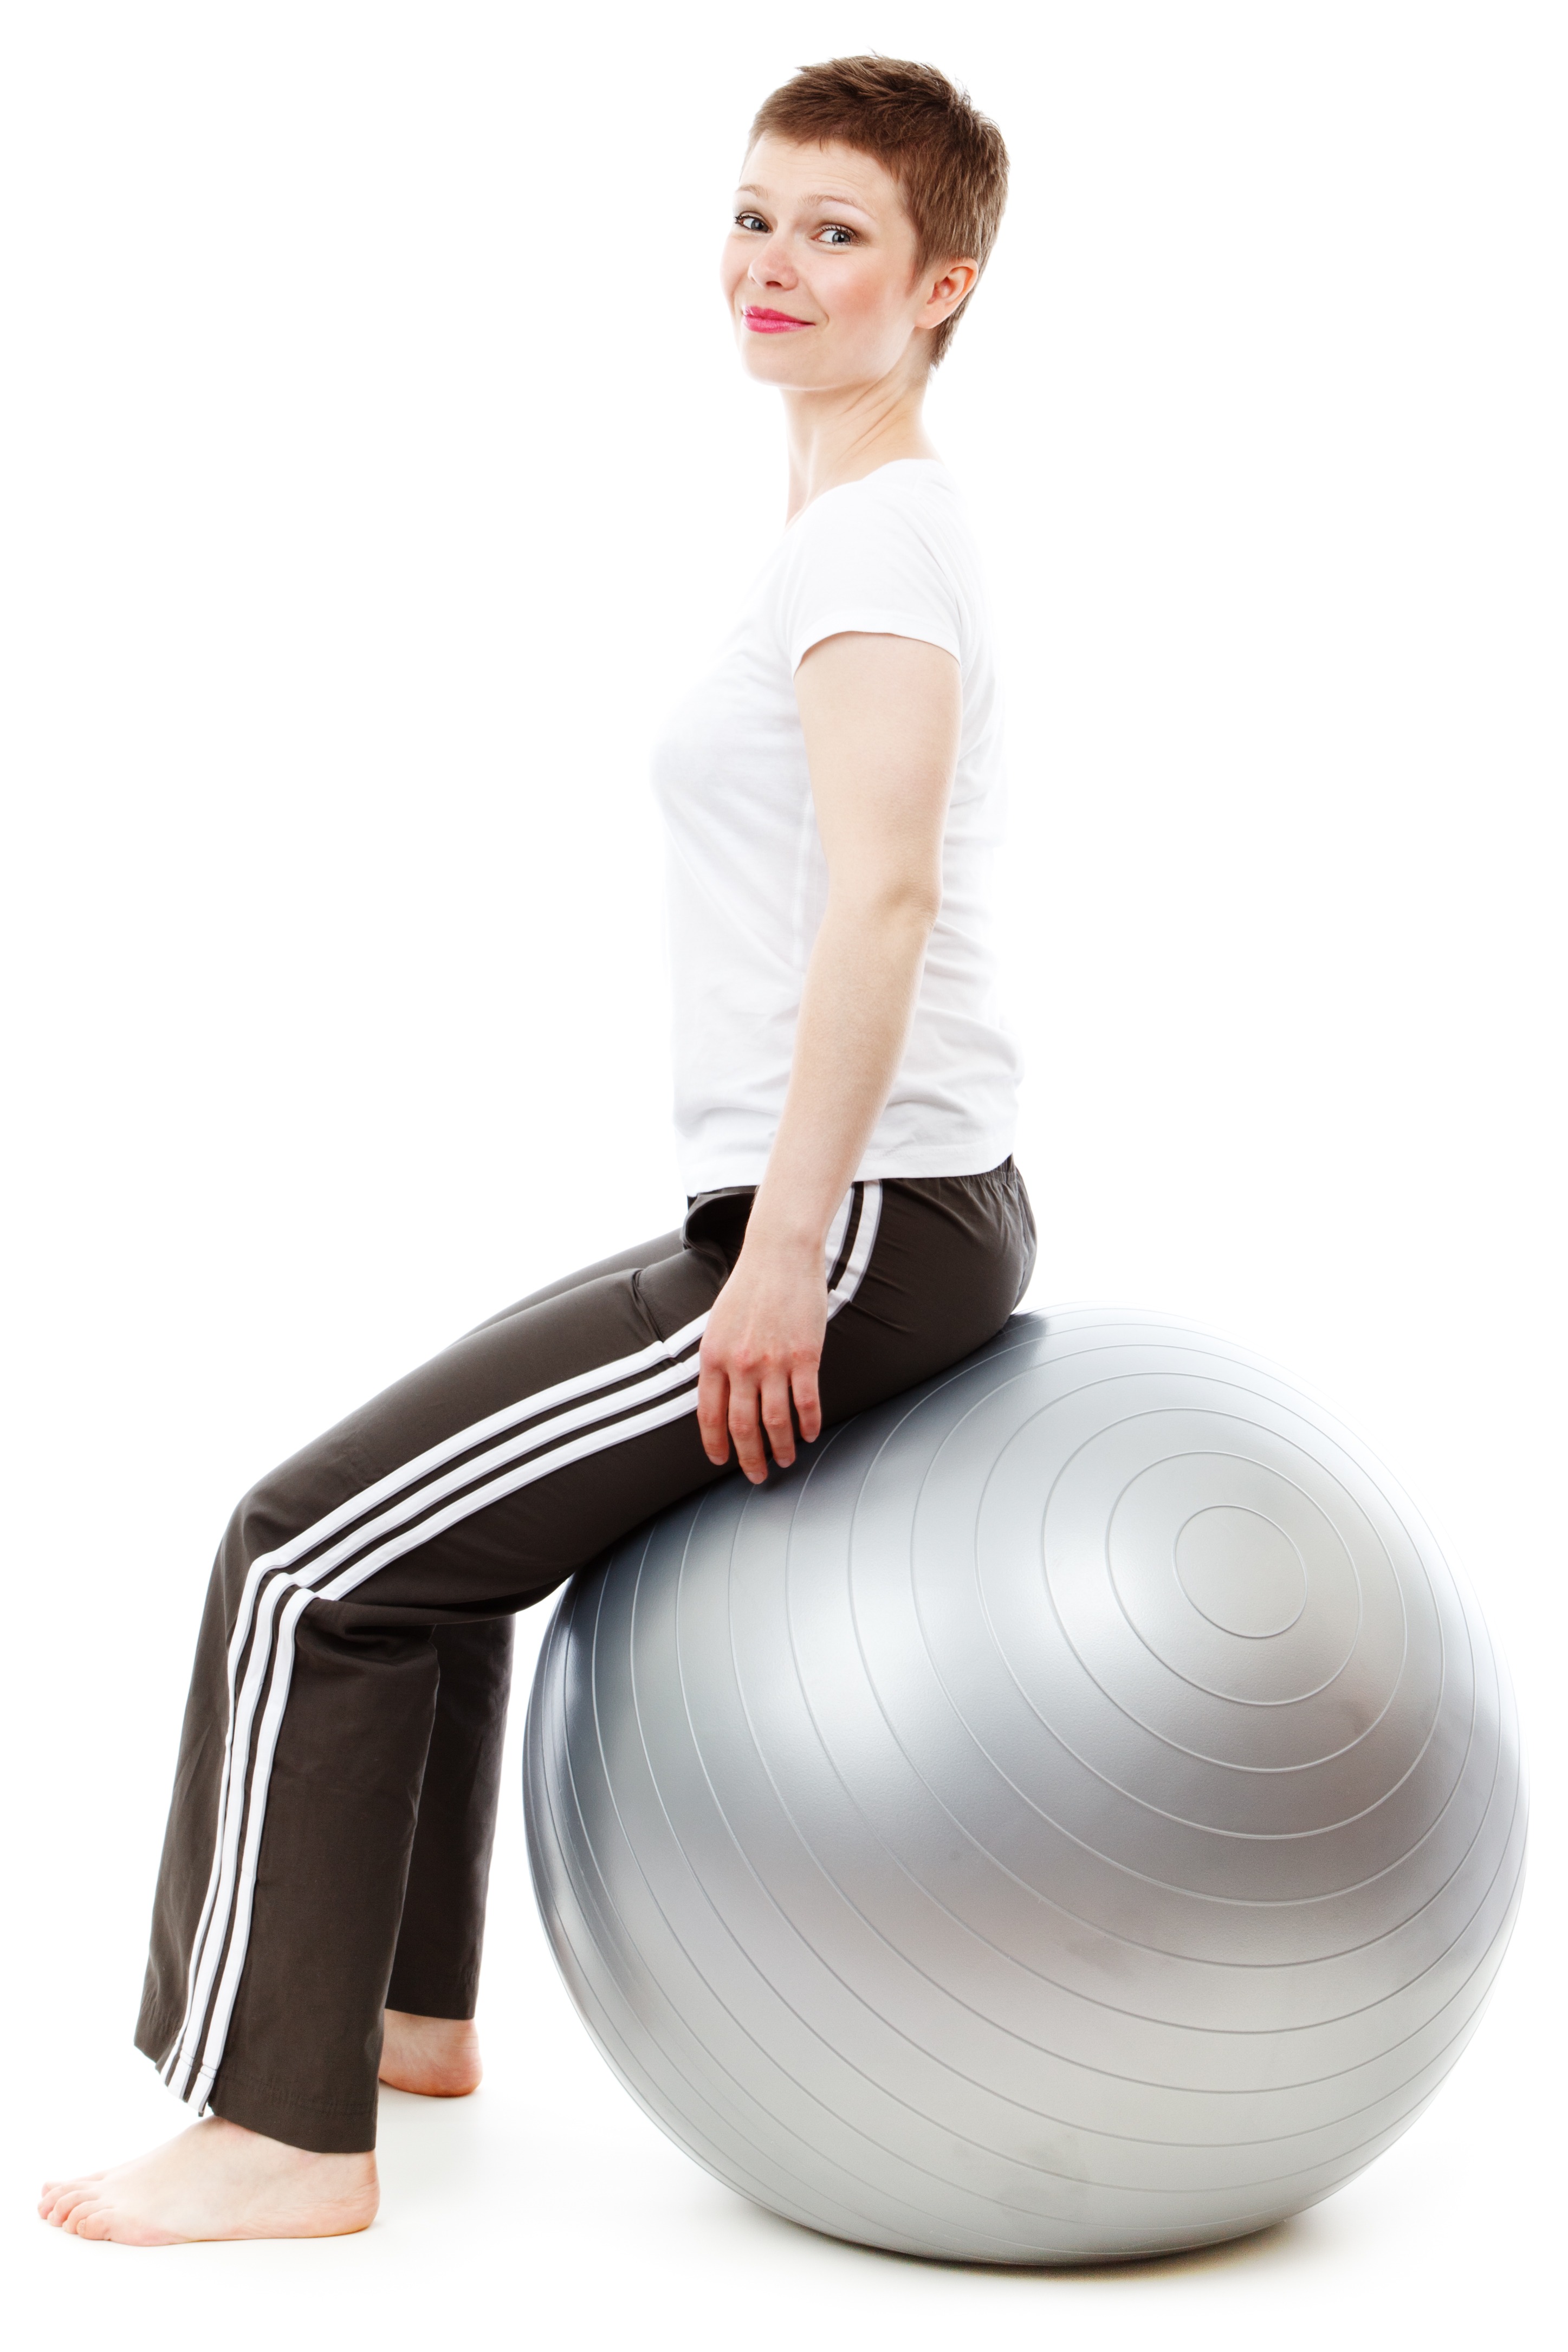
people, girl, woman, sport, isolated, female, sitting, exercise, lifestyle, healthy, arm, fitness, gym, workout, muscle, activity, sports equipment, chest, ball, fit, shape, active, wellness, human positions, human action, physical fitness, exercise equipment, swiss ball